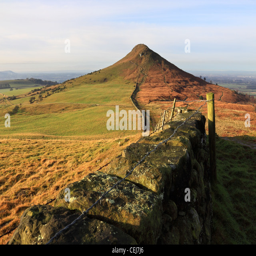
the famous cone - shaped hill near to english civil parish